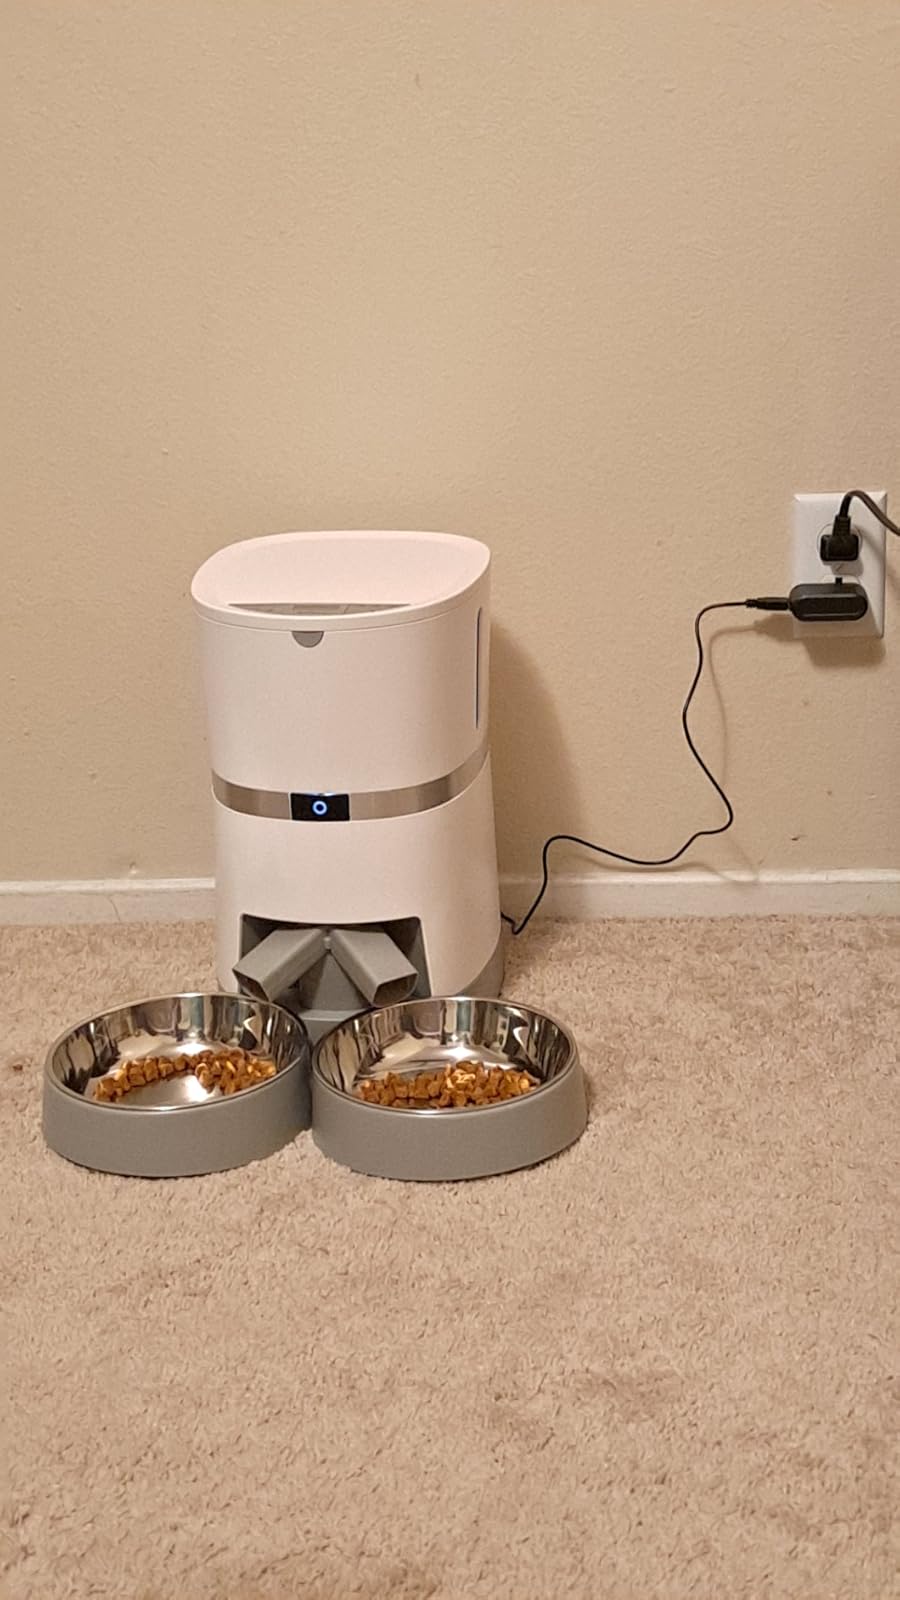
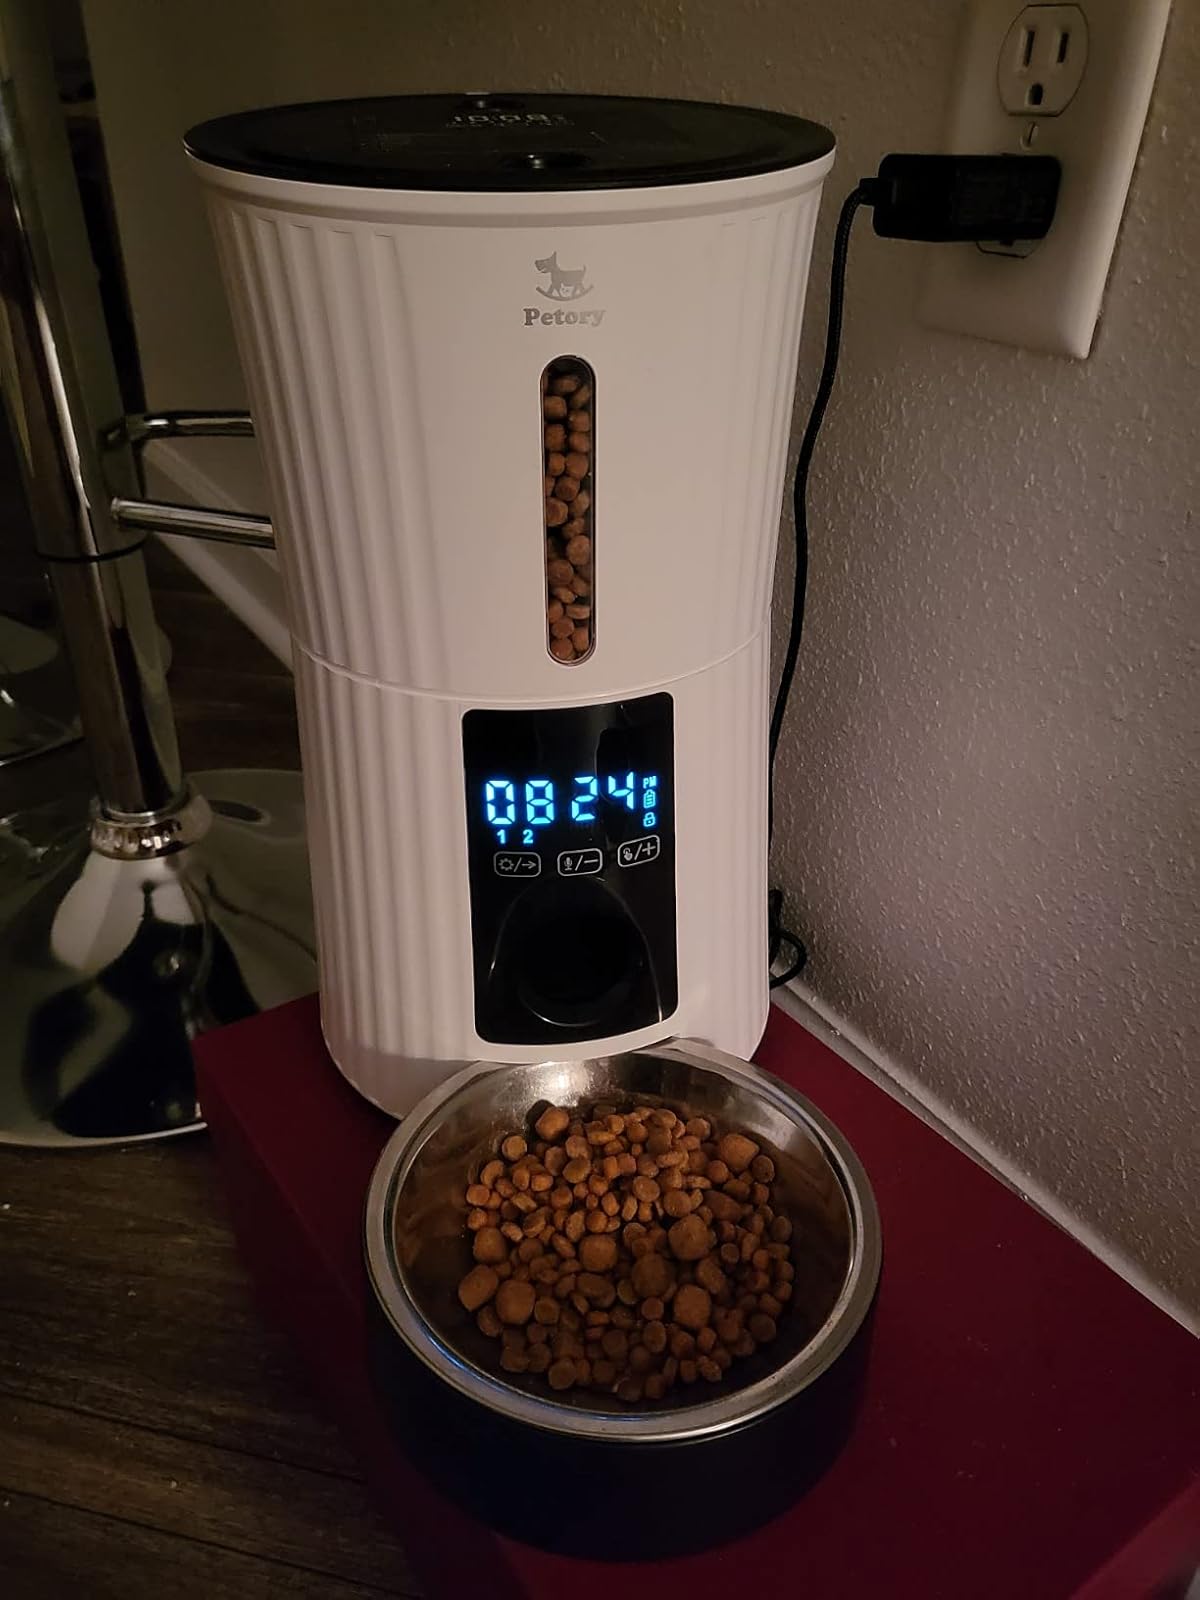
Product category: items_feeder
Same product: no